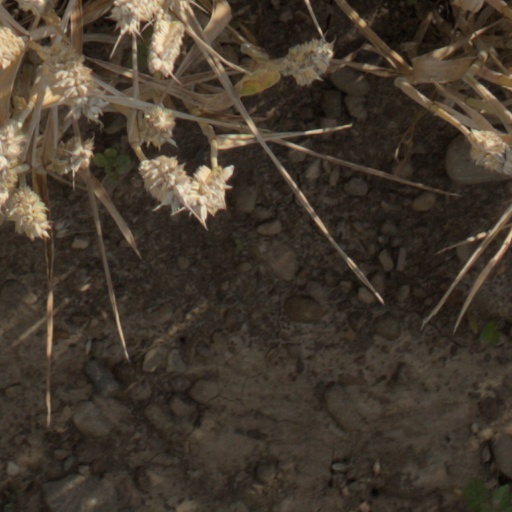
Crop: wheat